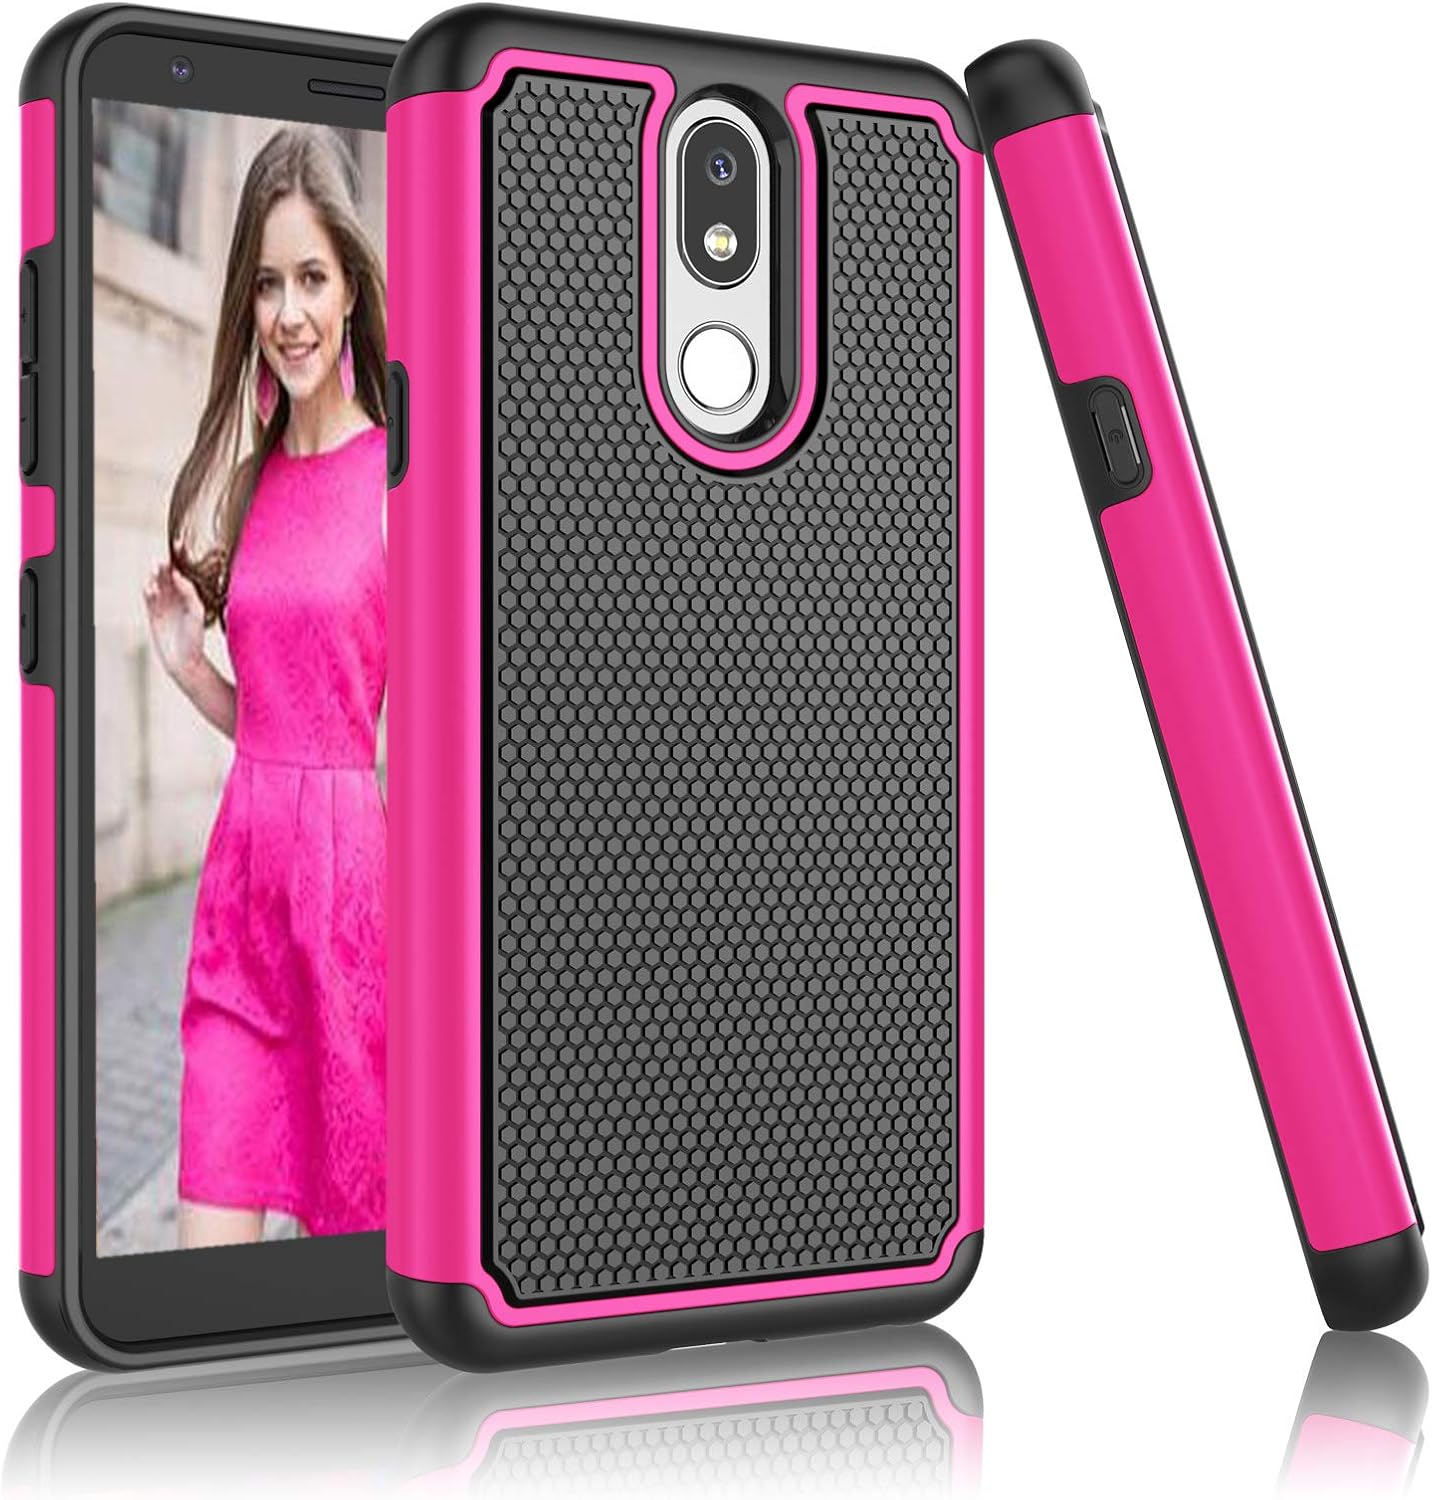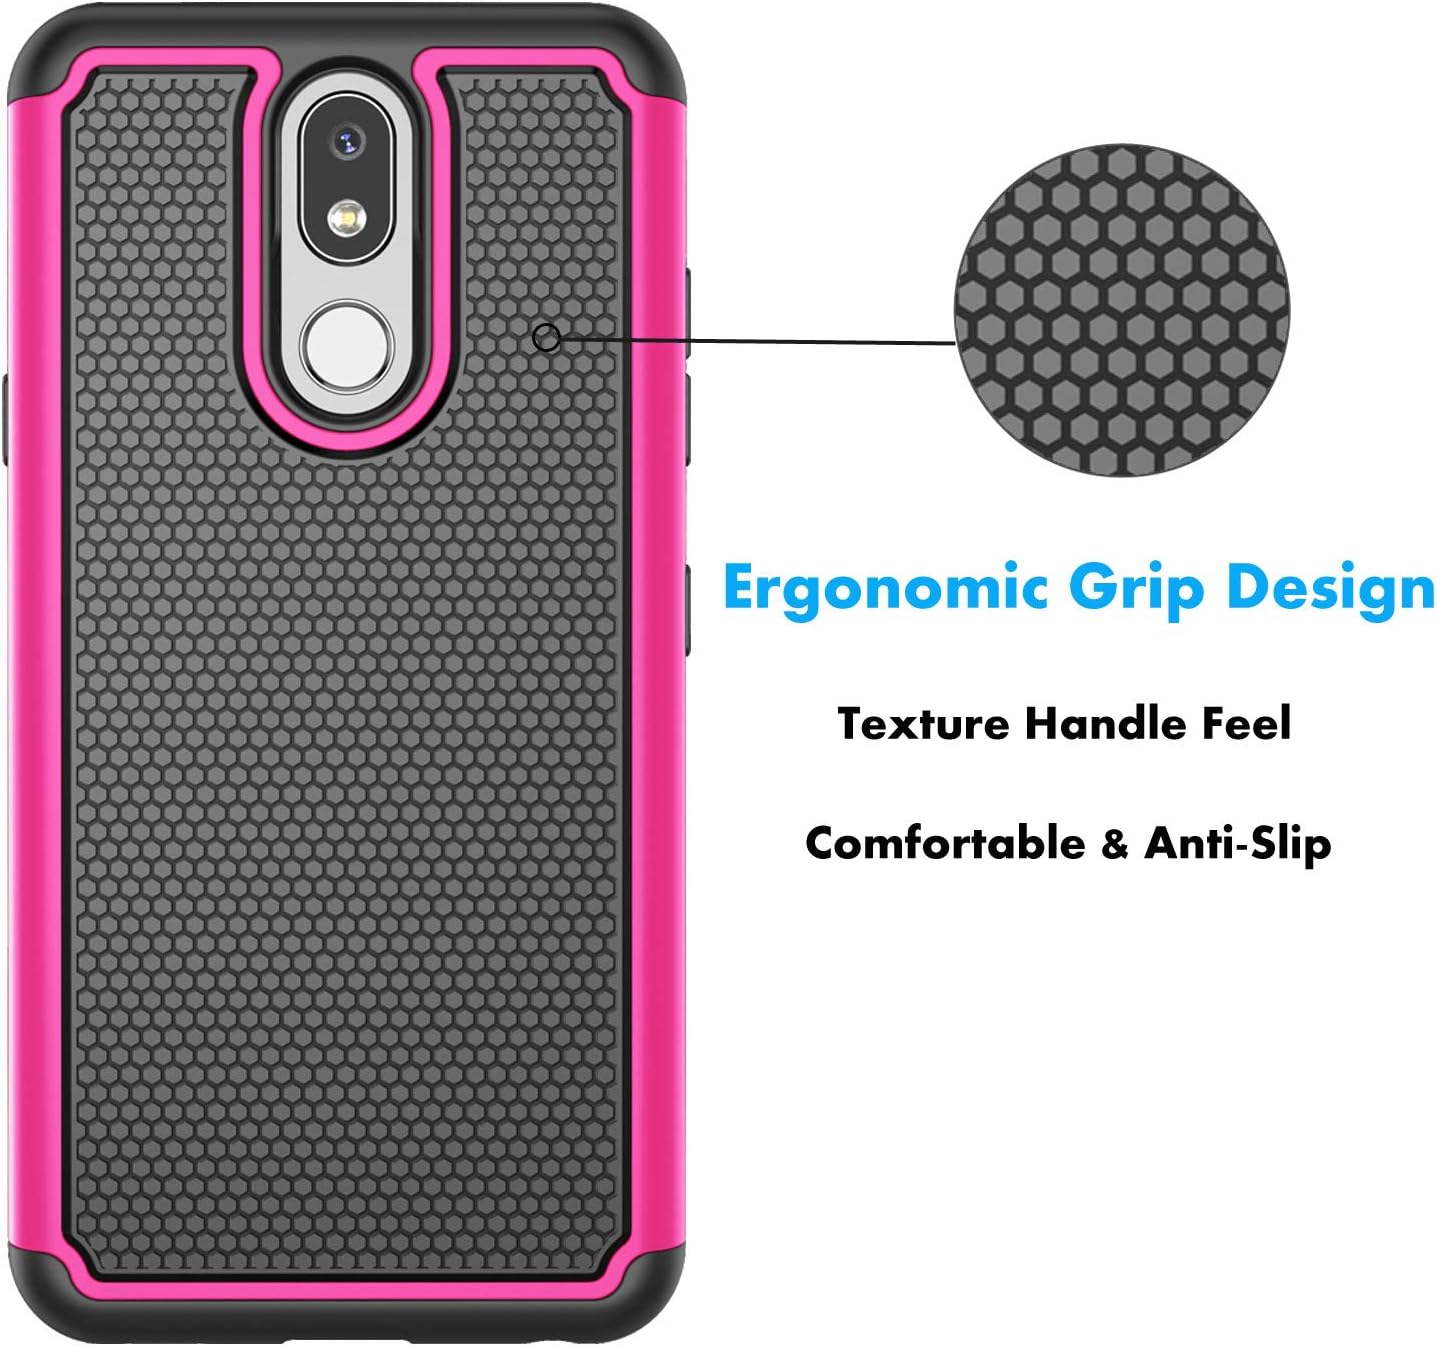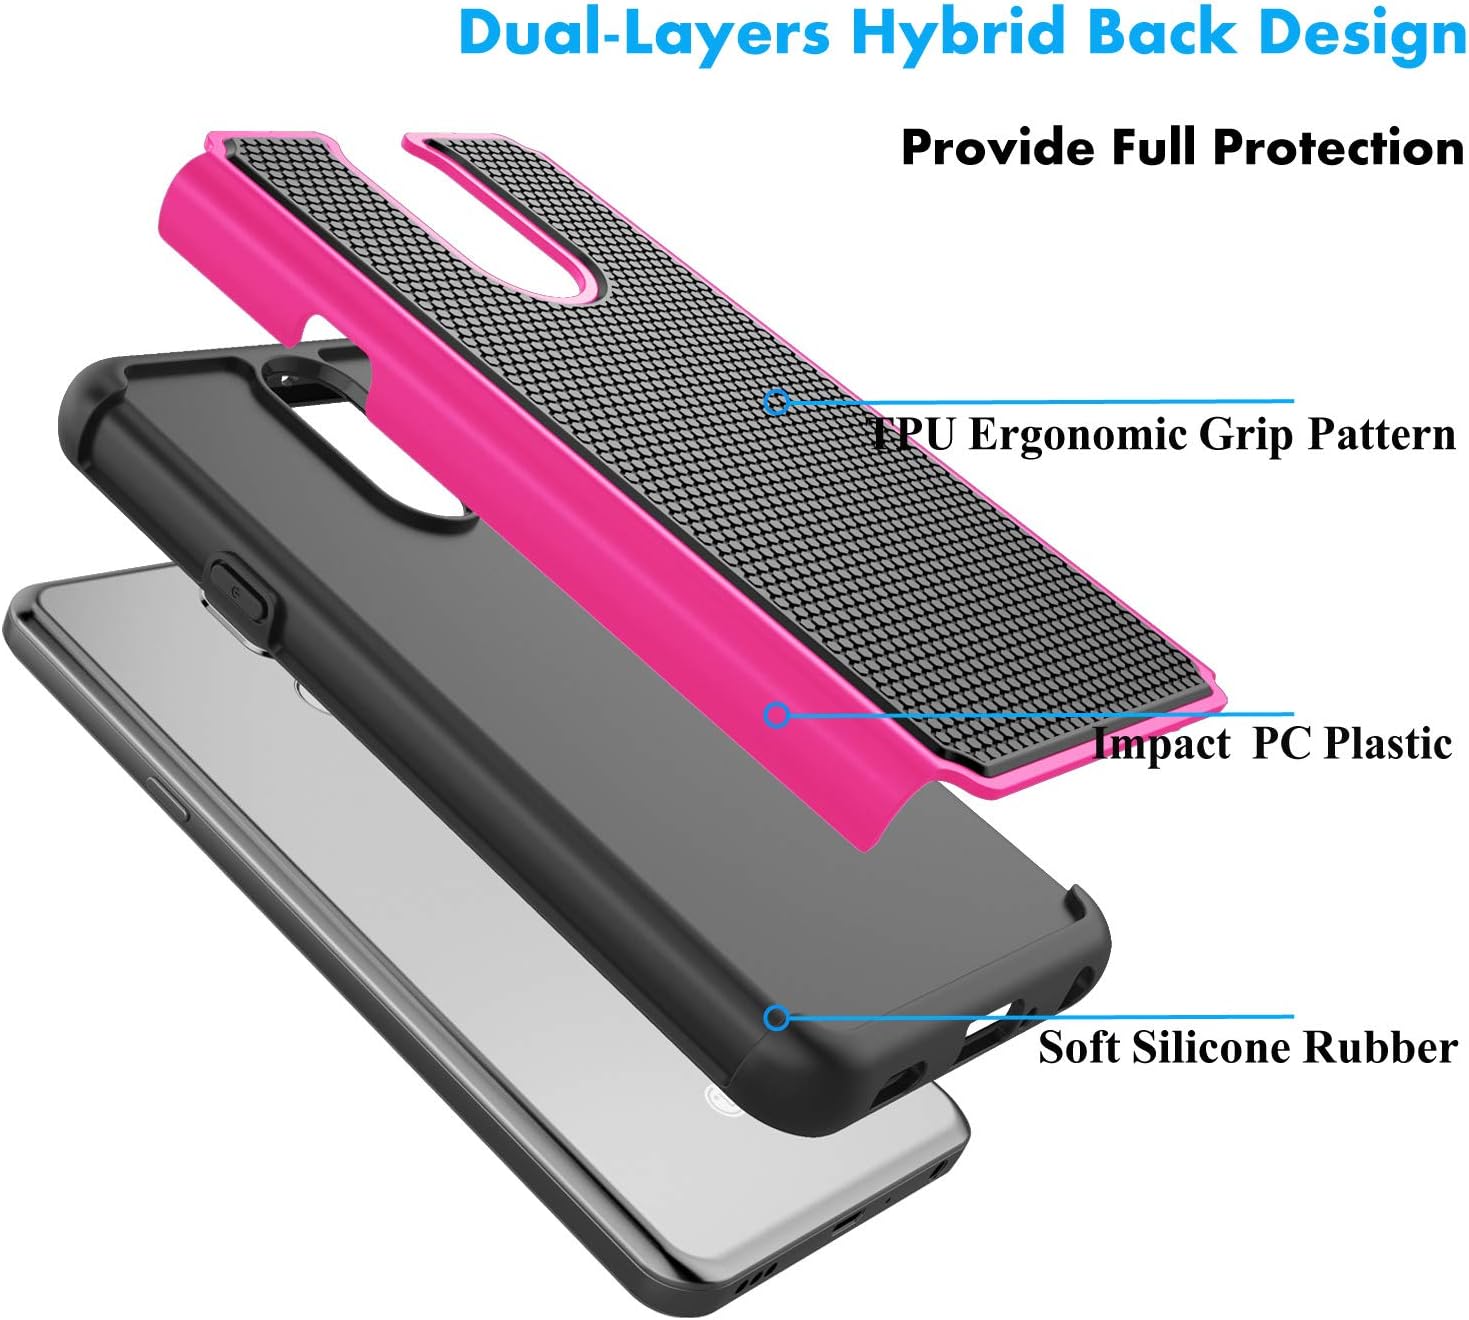
NJJEX Compatible with LG Aristo 4 Plus/Escape Plus/Neon Plus/Tribute Royal/Arena 2/Prime 2/Journey LTE Case, [Nveins] Dual Layers Hard Plastic Back + Soft Silicone Rubber Armor Phone Cover [Rose Red]
Category: Cell Phones & Accessories
Features: 1.100% Brand New and good quality  2.Material: Silicone & Polycarbonate(PC)  3.The 2 piece shock absorbent frame is made of a hard outer PC (polycarbonate) shell and inner silicone case supplying double protection from scratches, bumps, dirt, grease, and fingerprints  4.Access to all buttons and controls, no need to remove when charging, plugging in, adjusting volume or switching on/off  5,Easy installation, no any tools required to install  6.Lightweight design perfectly fits your phone, does not make your phone look bulky  7.Secure snap-on back case while Easy to remove Compatible with: LG Aristo 4+ Plus LG Escape Plus LG Neon Plus LG Arena 2 LG Journey LTE  LG Tribute Royal LG Prime 2 LG K30 2019 LG X2 2019 LG X320 LG L322DL Package Includes: - 1 x njjex LG Aristo 4 Plus Case in Retail Package
Features: ✦Njjex Dual Layer Armor Rugged Case for LG Aristo 4+ (LG Aristo 4 Plus) (T-Mobile) / LG Prime 2 (AT&T) / LG Escape Plus X320 (Cricket Wireless) / LG Journey LTE L322DL (TracFone, Straight Talk, Net10, Simple Mobile, Total Wireless) / LG Neon Plus / LG Arena 2 (AT&T) / LG Tribute Royal (Sprint) / LG X2 2019 / LG K30 2019 (Un-Locked). | ✦Dual layer protective design, Inner silicone to absorb shocks and impact outer hard PC material, rugged back texture provides better grip preventing slips and falls. Protect your device from scratches, drop, bumps, dirt, grease, and fingerprints | ✦Ergonomic Grip Designed For a Secure Yet Comfortable Grip Of Your Phone, Full Access To User Interface, Camera lens, Headphone Jack, Speakerphone And Microphone. | ✦Slim lightweight design with easy snap on/off installation fits your phone securely. Raised edges protect the screen and camera when the device is placed face down. | ✦Non slip grip - keeps phone safe from drops with its comfortable easy grip / non slip contour. Full front and back protection with a beveled, textured back and raised edges.